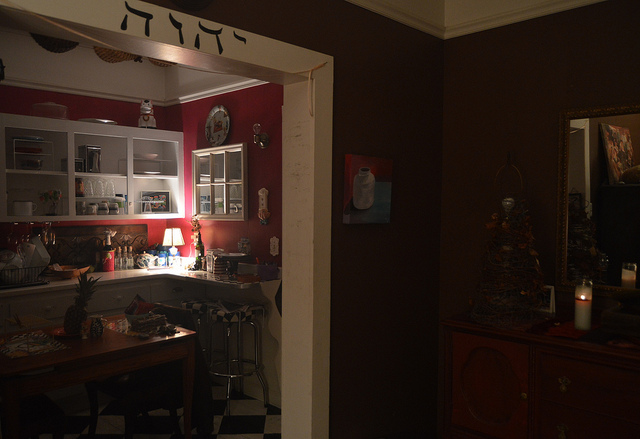
user: Given an image and a question. Answer the question in a short answer. Question: From which decade does this architectural style come? Short Answer:
assistant: 1960s